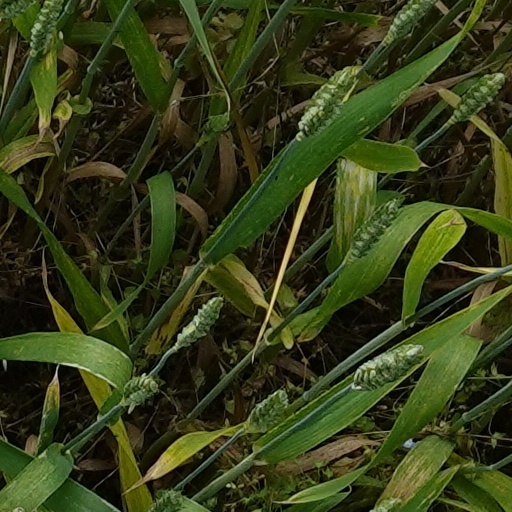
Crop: wheat